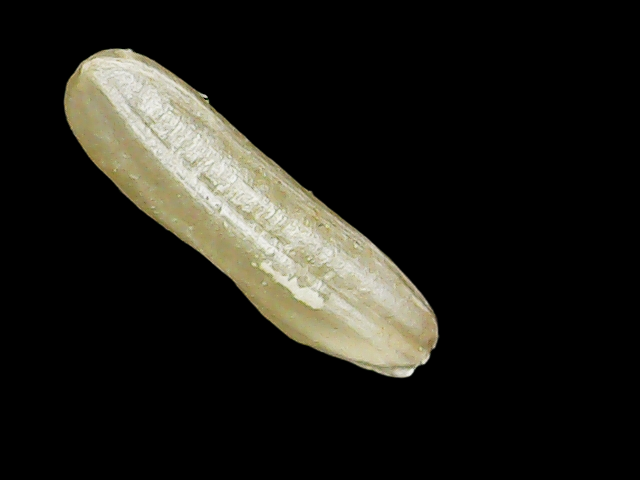
Rice variety: Binadhan16